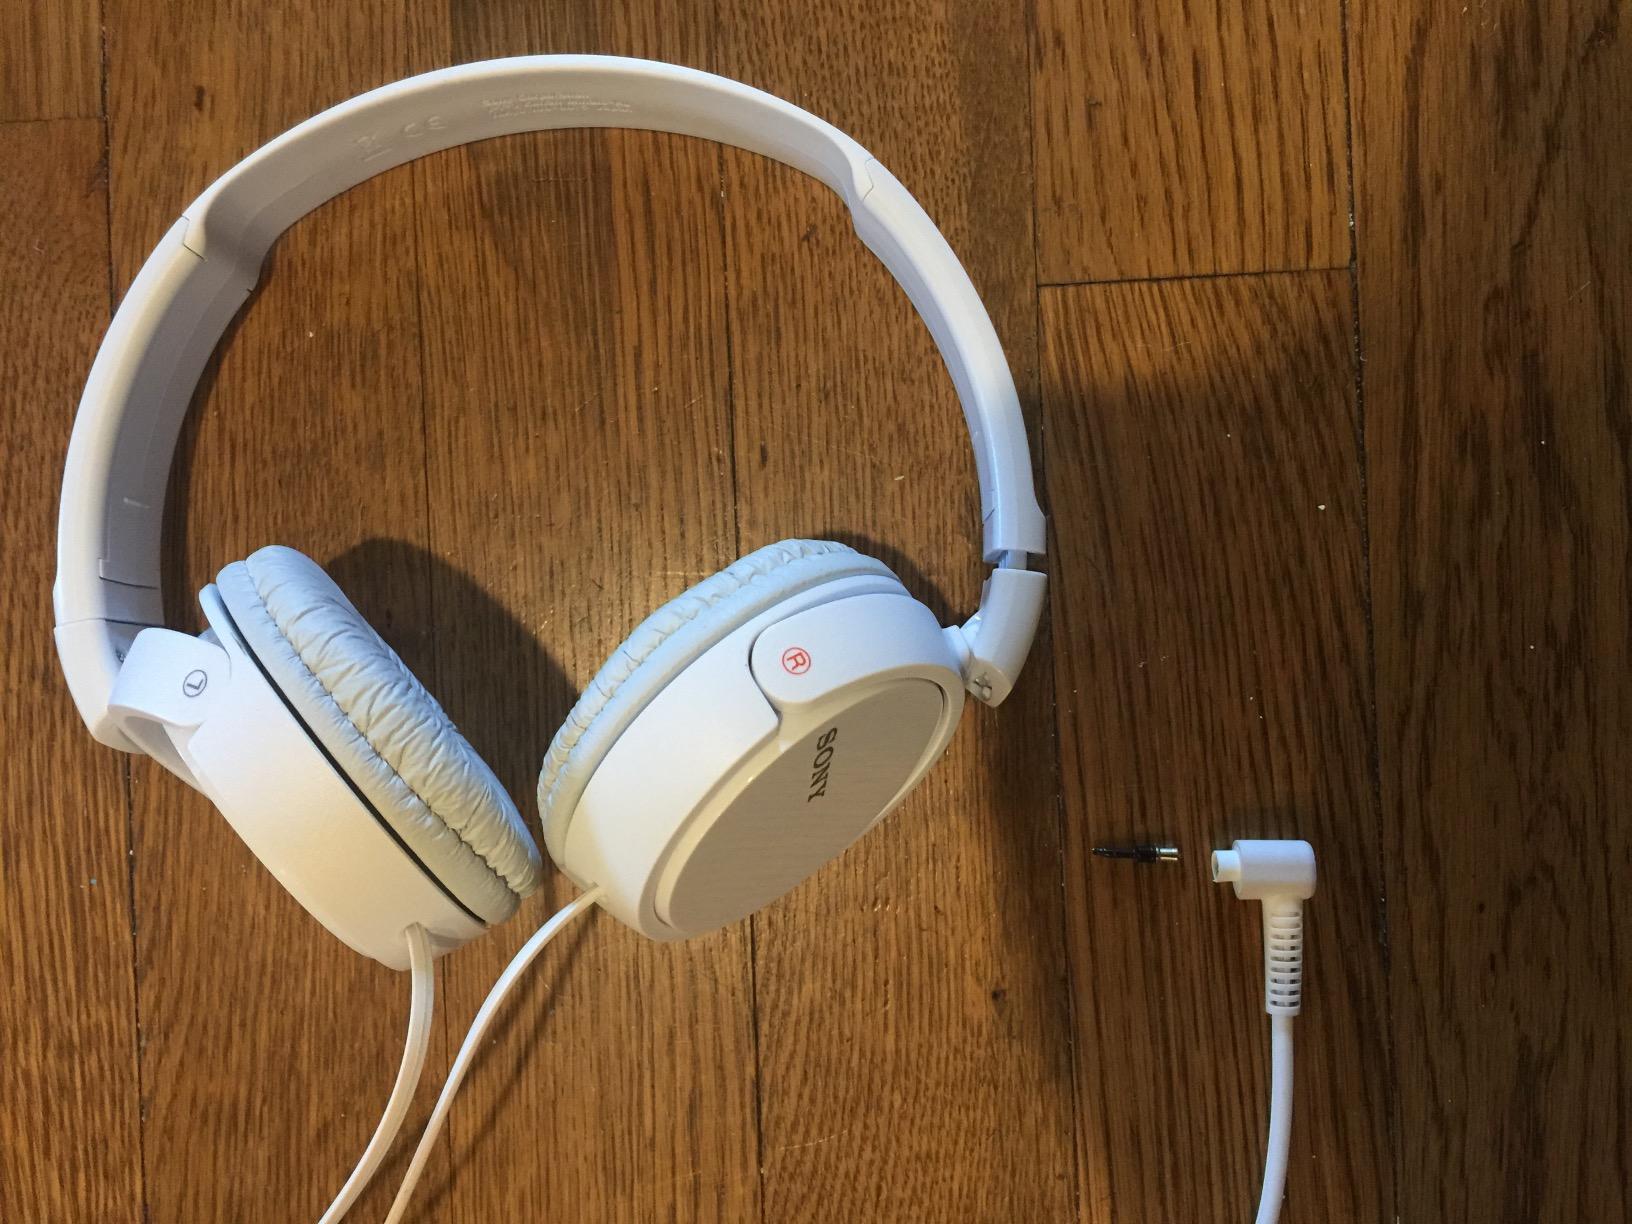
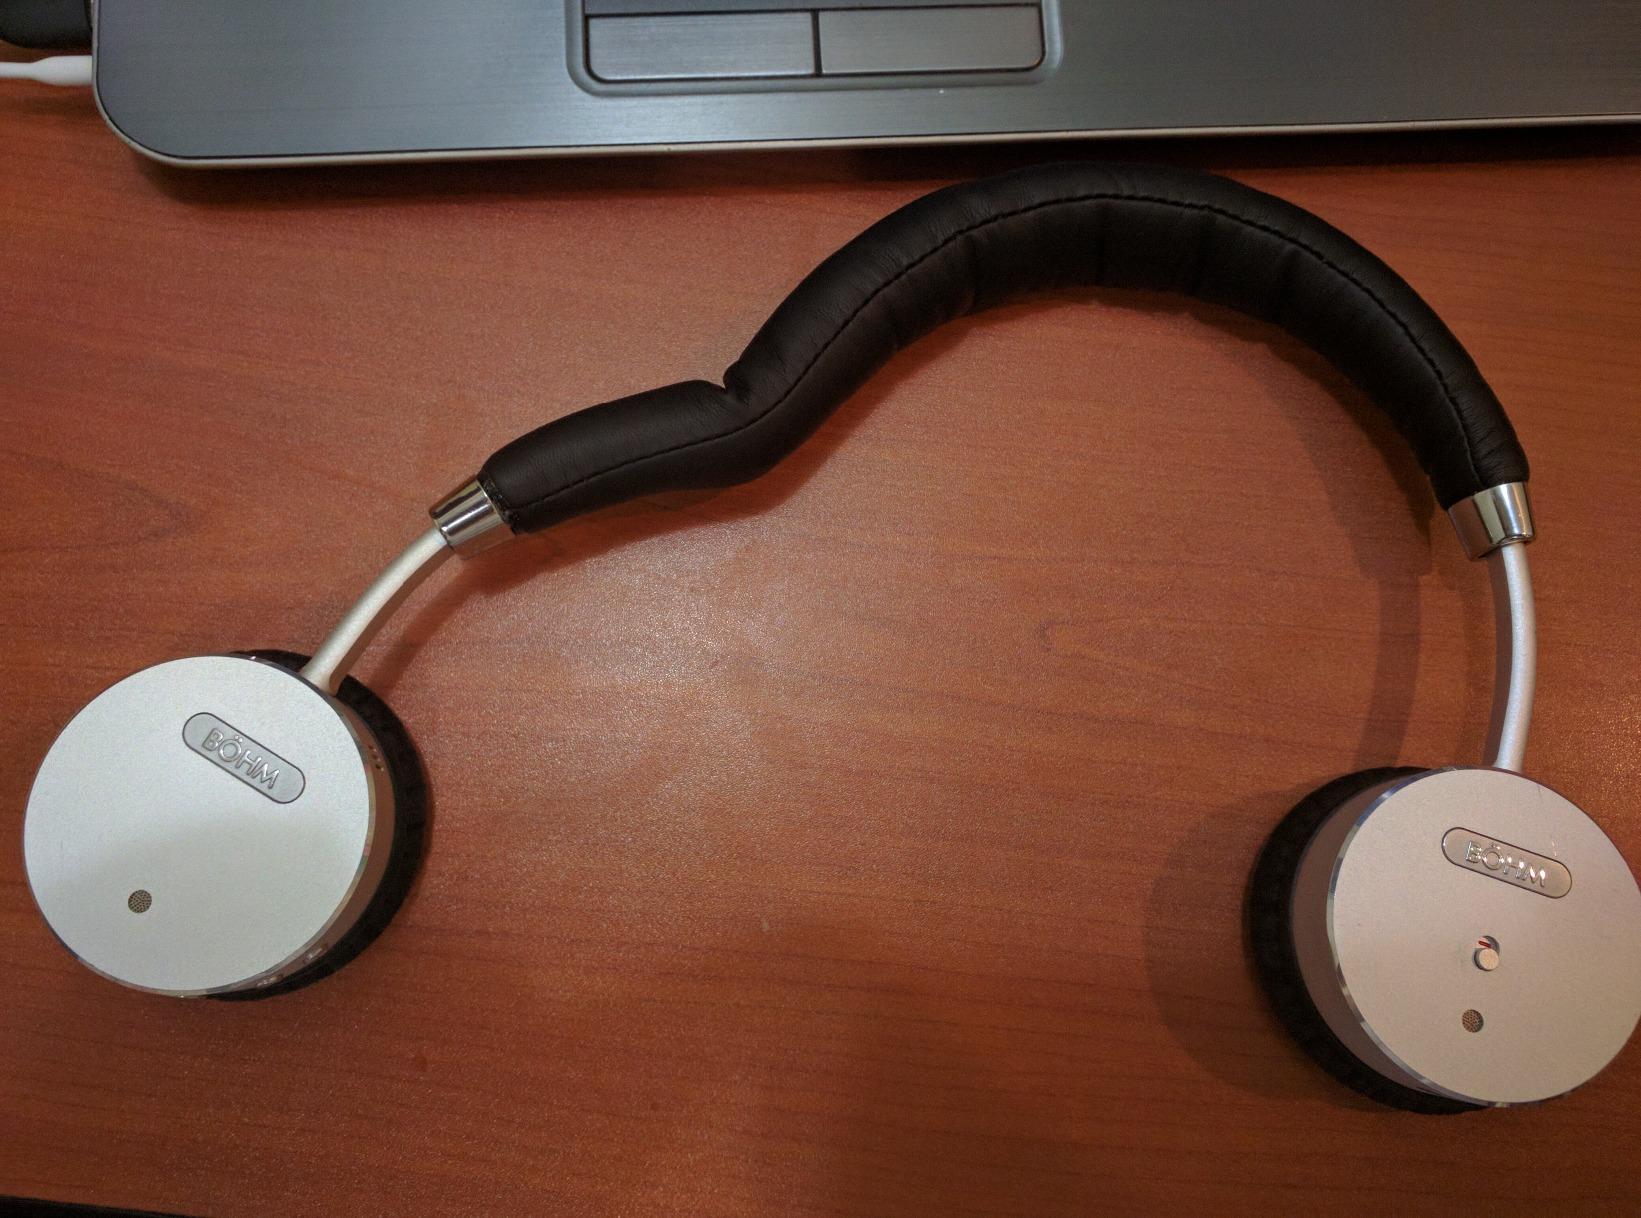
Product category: headphones
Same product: no